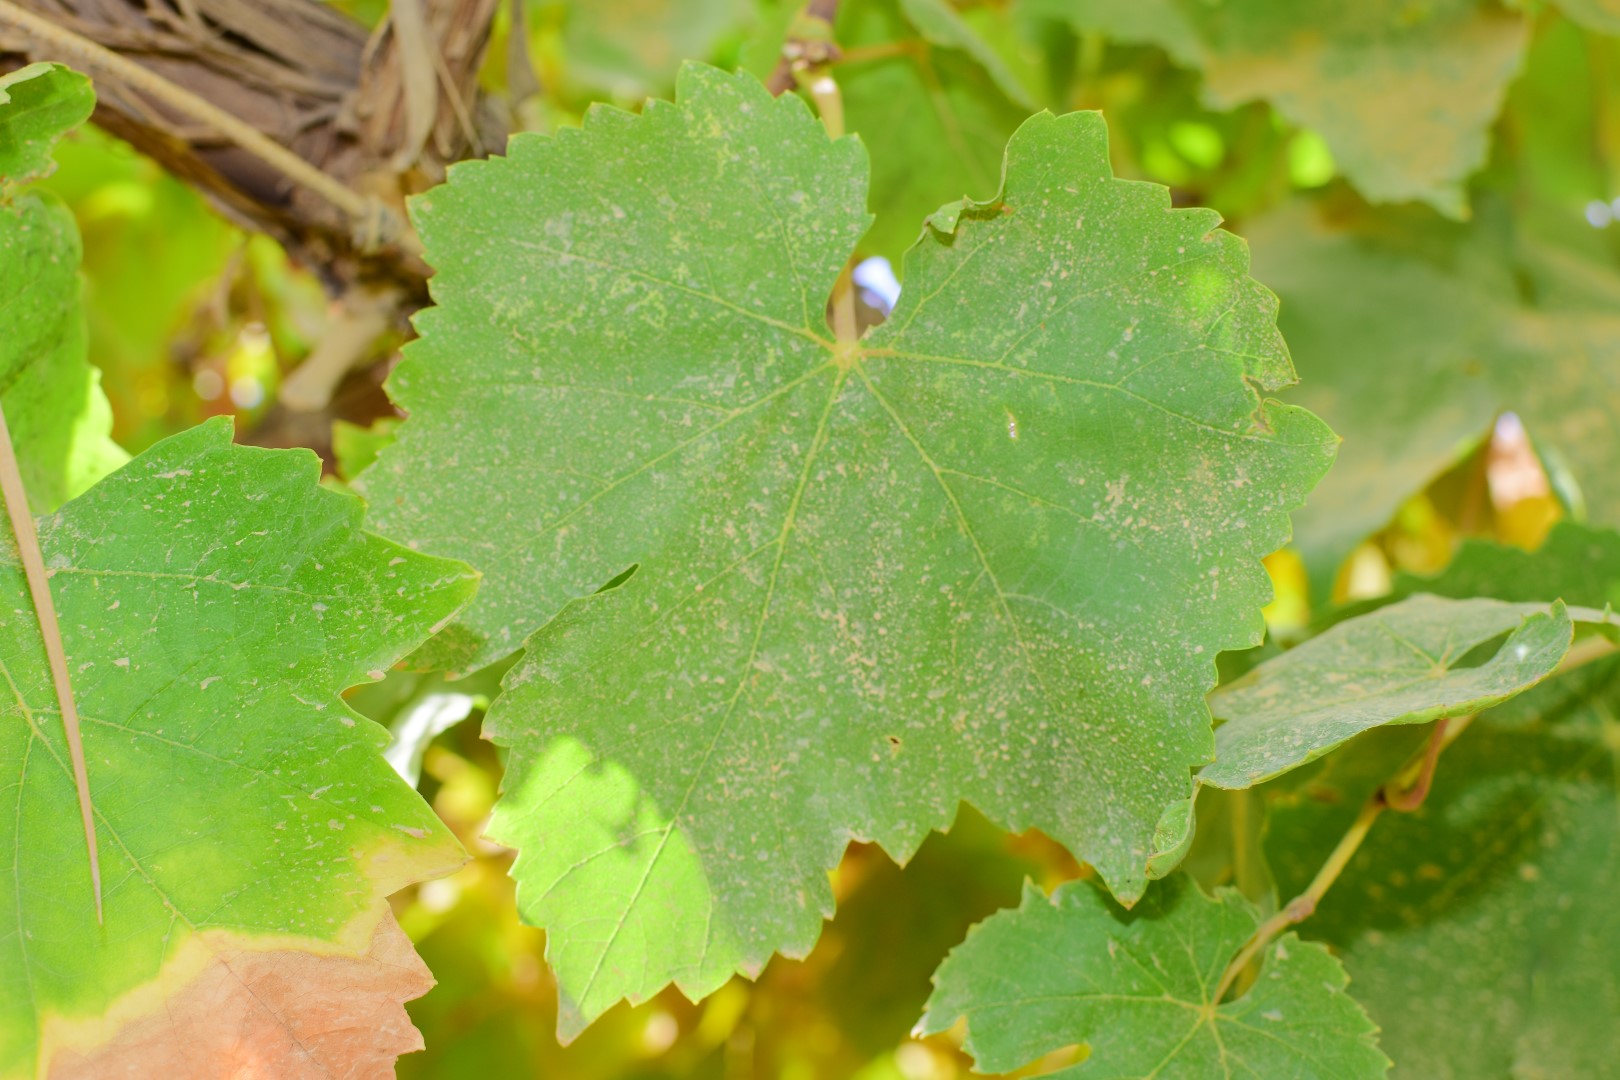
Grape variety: Thompson Seedless